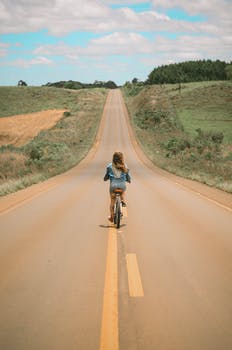
Label: No Watermark